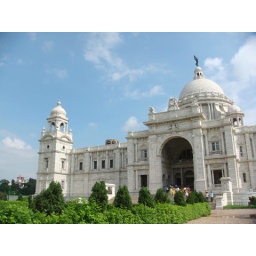
looks awesome against t clear blue sky